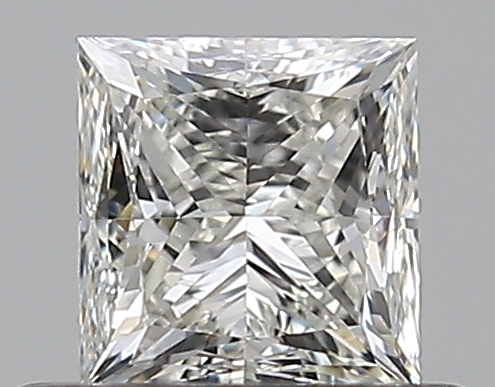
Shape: princess
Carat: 0.51
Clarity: VVS1
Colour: I
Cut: GD
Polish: EX
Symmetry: VG
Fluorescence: N
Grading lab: GIA
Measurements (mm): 4.23 x 4.03 x 3.17